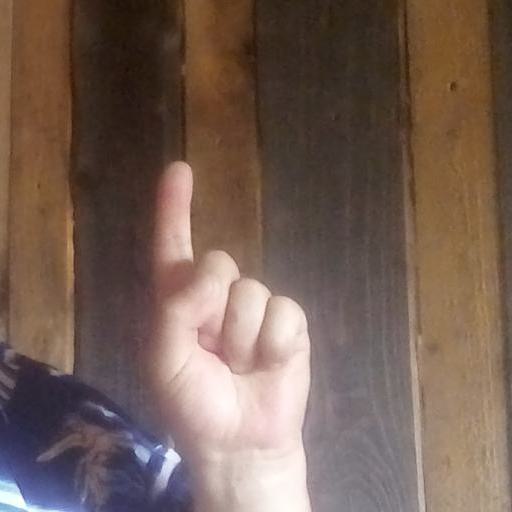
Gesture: one